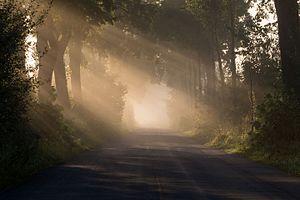
Des rayons de soleil matinaux sont visibles entre des arbres bordant une route près de Dülmen, en Rhénanie du Nord-Westphalie, Allemagne. Magyar: Napkelte a reggeli ködben a németországi Dülmennél, Észak-Rajna-Vesztfáliában Italiano: L'alba avvolta nelle nebbie mattutine vicino a Dülmen, Germania. 한국어: 독일 노르트라인베스트팔렌의 뒬멘 부근의 아침 안개와 햇빛.